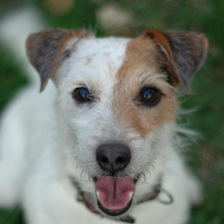
Label: animals